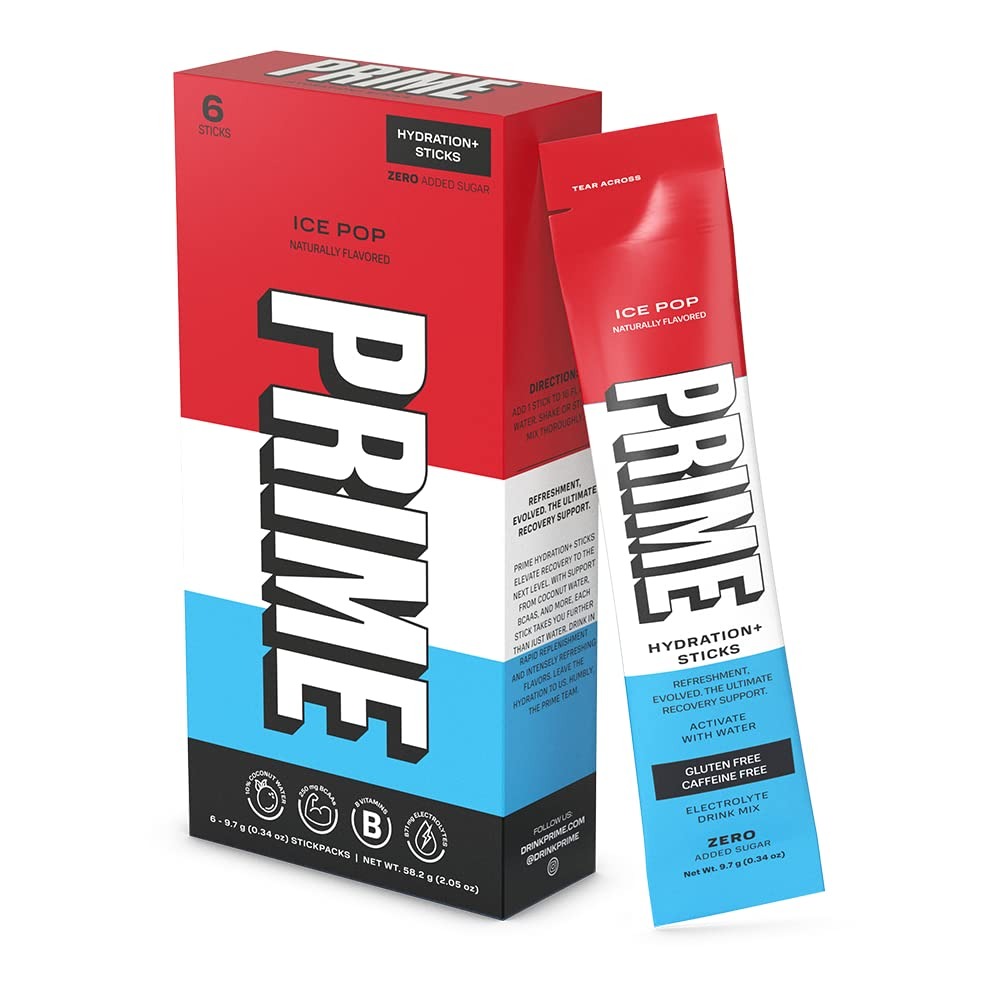
Item Name: PRIME HYDRATION+ Sticks ICE POP | Hydration Powder Single Serve Sticks | Electrolyte Powder On The Go | Low Sugar | Caffeine-Free | Vegan | 6 Sticks
Bullet Point 1: HYDRATION ON-THE-GO: Our same iconic hydration flavors, now in powder form! Perfect for travel, early mornings, gym bags – our Earth-shattering Hydration formulas are available in portable sticks that are easy to open, pour, shake and drink. PRIME stick packs have zero added sugar to provide hydration when you need it most, without the added sugar that you don’t. **Clumping is normal, shake or stir to mix thoroughly until product is dissolved
Bullet Point 2: REFRESHMENT EVOLVED: Prime's mission is to create fantastic hydration and energy drinks that can fuel any lifestyle. With bold, thirst-quenching flavors to help you refresh, replenish, and refuel, Prime is the perfect boost for every endeavor.
Bullet Point 3: NO ARTIFICIAL COLORS OR FLAVORS: All sticks are naturally flavored with no artificial colors, gluten free, and caffeine free. With only 20-25 calories in each stick, zero added sugar, 834mg electrolytes, B vitamins, antioxidants, and 10% coconut water to provide functional hydration when you need it most
Bullet Point 4: ICONIC FLAVORS LEGENDARY HYDRATION: Perfect for Athletes, Prime was developed to fill the void where great taste meets function. With bold, thirst-quenching all-natural flavors to help you hydrate, Prime is the perfect boost for every endeavor. Our flavors are bold, refreshing and delicious – a perfect addition to your beverage rotation.
Bullet Point 5: PRIME HYDRATION STICKS: Our iconic flavors are also available in Energy drinks and Hydration Drinks – follow our brand store for all things PRIME and find our other flavors and formulations by visiting our brand store.
Product Description: Prime was developed to fill the void where great taste meets function. With bold, thirst-quenching flavors to help you energize, Prime is the perfect boost for every endeavor. PRIME is the fastest growing sports drink brand on the market and aims to provide functional, great-tasting drinks to get you through your day – either if you need a boost for the gym with Prime Energy, or refreshment and hydration with our drinks and stick packs, PRIME shakes the market on what is expected – showcasing what happens when rivals come together as brothers and business partners, Logan Paul and KSI come together to create a fantastic hydration and energy drinks that can fuel any lifestyle. Hydration and Hydration sticks are low in calories and sugar to provide antioxidants, vitamins, and unmatched refreshment and recovery. PRIME Energy has B vitamins, a caffeine blend to pack a punch with zero sugar to avoid the jitters and crash.
Value: nan
Unit: None

Price: 11.99